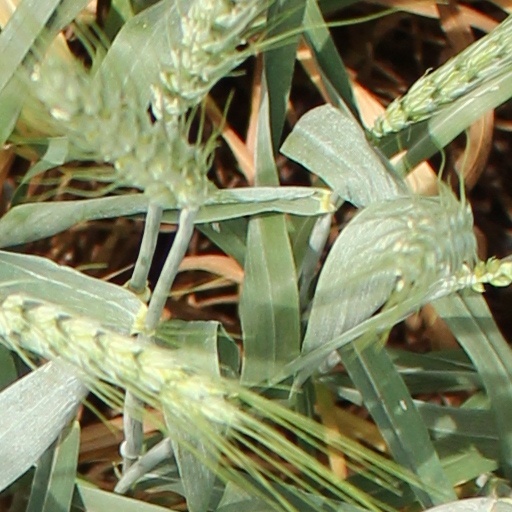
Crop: wheat